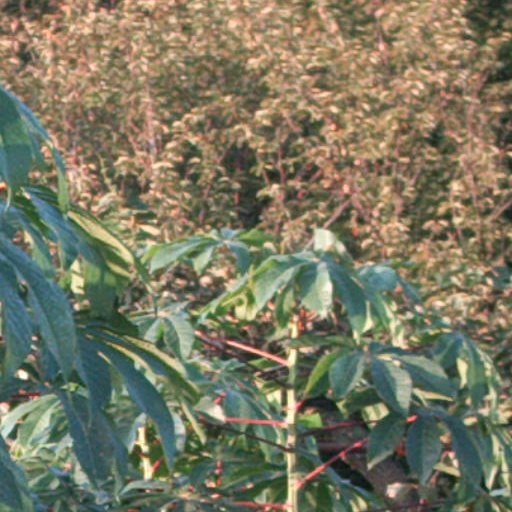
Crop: cassava